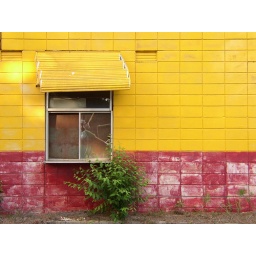
Drivey thru window at an abandoned chicken shack in Senca, SC.